Ruby Hall Clinic metro station

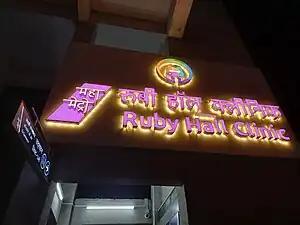

Ruby Hall Clinic is the elevated eastern terminal metro station on the East - West corridor of the Aqua Line of Pune Metro in Pune, India. The station was opened on 1 August 2023 as an extension of Pune Metro Phase I. Aqua Line operates between Vanaz and Ramwadi.